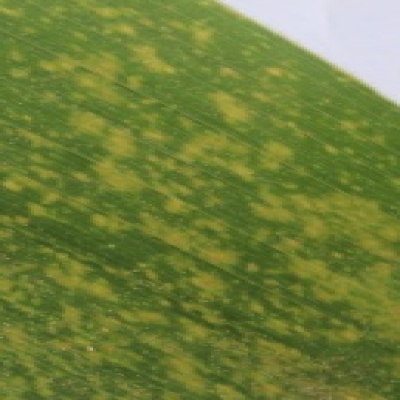
Label: Corn_(Maize)___Maize_Streak_Virus